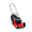
Label: lawn_mower